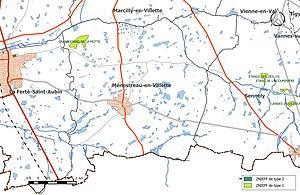
Carte des Zones naturelles d'intérêt écologique faunistique et Floristique (ZNIEFF) de la commune de fr:Ménestreau-en-Villette.
Ménestreau-en-Villette est une commune française, située dans le département du Loiret en région Centre-Val de Loire.